Enterprise (community), Wisconsin

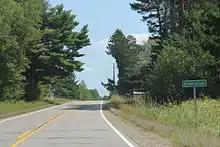
The sign for Enterprise

Enterprise is an unincorporated community located in the town of Enterprise, Oneida County, Wisconsin, United States. Enterprise is located on County Highways G and Q southeast of Rhinelander.